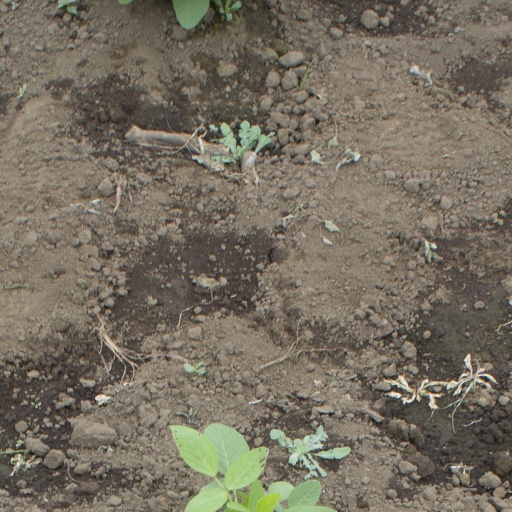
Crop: soybean